Chad Vandegriffe

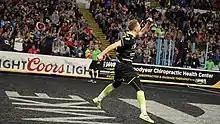
Vandegriffe playing for Milwaukee Wave

After playing with the St. Louis Ambush in the Major Indoor Soccer League, then in the Major Arena Soccer League in 2014–15, Vandegriffe signed with United Soccer League expansion club Saint Louis FC on March 13, 2015.